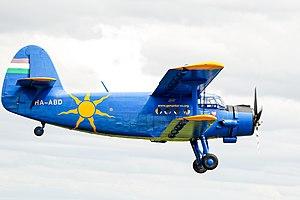
Antonov An-2 de l'association ""GenAIRation Antonov"", lors du meeting aérien de clôture du championnat de France 2016 de voltige aérienne. Aérodrome de Dijon-Darois (Côte d'Or, Bourgogne-Franche-Comté, France)."
L'An-2 est un avion biplan monomoteur polyvalent conçu par le bureau constructeur Antonov. Il fit son premier vol le 31 août 1947 et fut produit à plus de 18 000 exemplaires en URSS, Pologne, Chine et Colombie. Revendiquant le titre de plus gros biplan monomoteur au monde, cet appareil robuste, économique et d’entretien facile, a volé sous presque tous les ciels de la planète et dans les rôles les plus variés : transport de passagers, cargo ou de travail agricole, transport de parachutistes, transport sanitaire, lutte contre l'incendie, hydravion, photographique, exploration météorologique... De nombreux exemplaires sont aujourd'hui encore en état de vol et effectuent des vols de tourisme lors de meetings aériens.